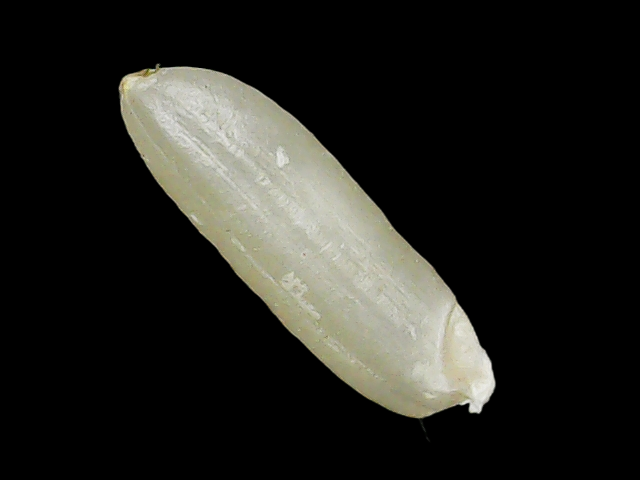
Rice variety: Binadhan26